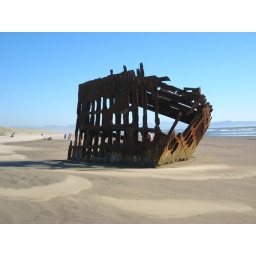
The front of a shipwreck buried in the sand on the beach